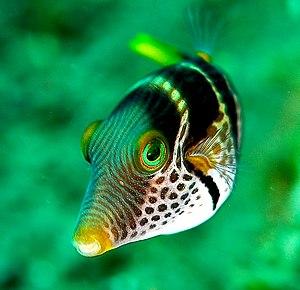
Image prise à 16 m de profondeur